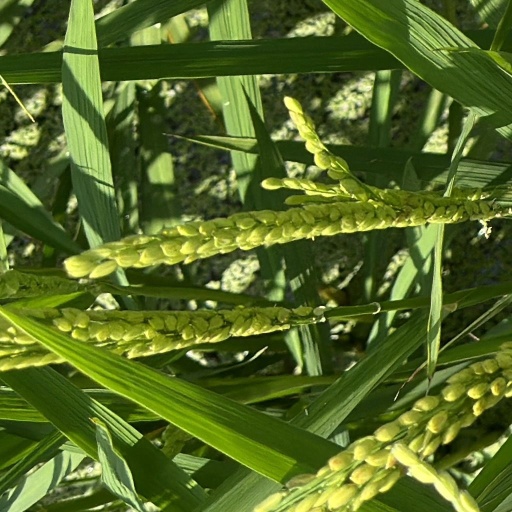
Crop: rice